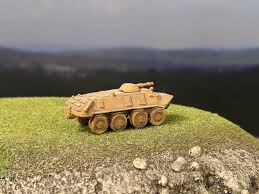
Label: BTR-60